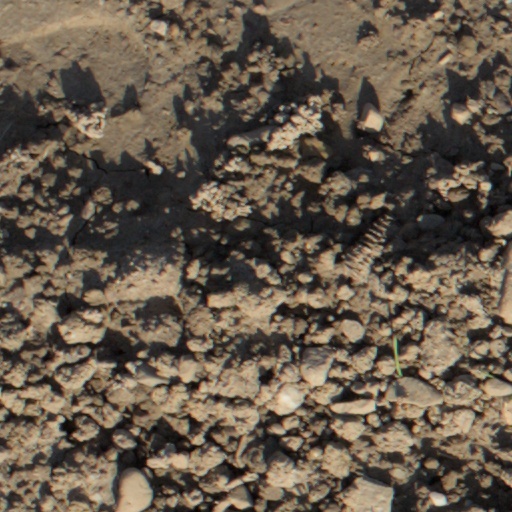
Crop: wheat